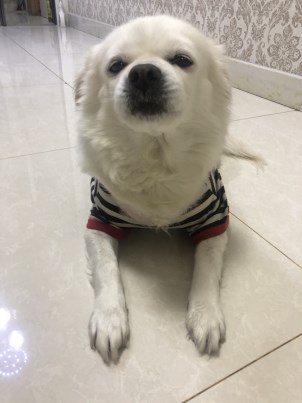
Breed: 480-n000125-Pekinese